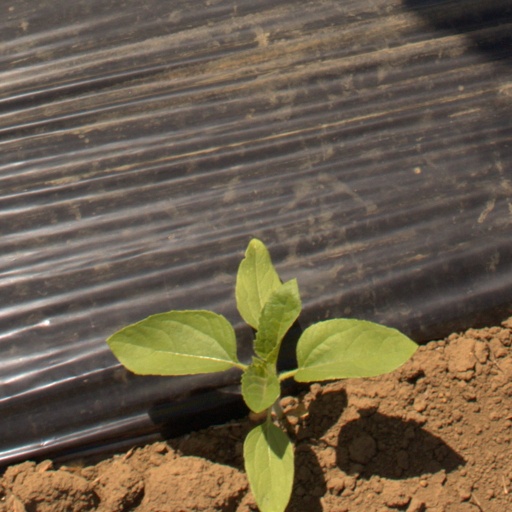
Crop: Jerusalem artichoke